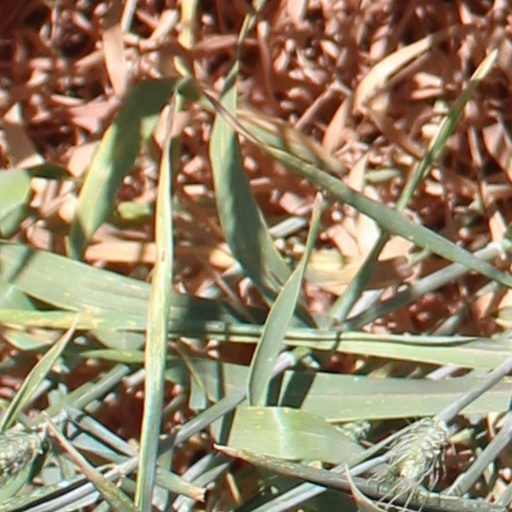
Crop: wheat